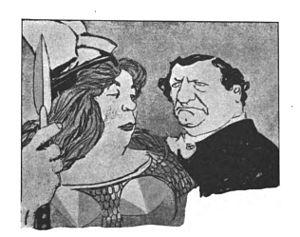
Simplicissimus est un hebdomadaire satirique allemand créé à Munich par Albert Langen et Thomas Theodor Heine en avril 1896 et ayant paru jusqu'en 1944.